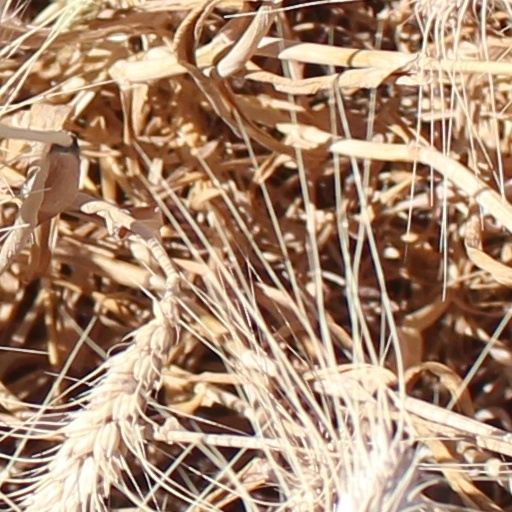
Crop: wheat